Snowy Baker

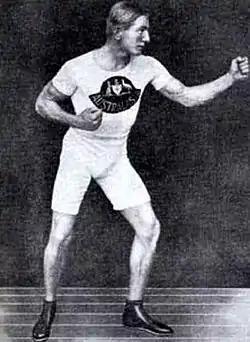
Baker prior to the 1908 Summer Olympics, in which he won a silver medal.

Baker was also prominent at polo, water polo, cricket and diving, and proficient in surfing, fencing, hockey, rowing, yachting and equestrian events. He appeared at the 1908 London Olympics, representing Australasia in the 4 × 200 m freestyle relay, finishing fourth, and in the diving where he lost in the first round, coming seventh against the powerful Germans who dominated the sport at the time. He also took part in the Olympic boxing competition, where he lost the final match against Johnny Douglas, winning a silver medal. Baker is the only Australian athlete to complete in three separate sports at the Olympic Games, and he did it all at the same Olympics. Supporters of Snowy Baker, later claimed that Douglas' father was the referee and sole judge, but Douglas Sr was there merely to present the medals, in his role as president of the ABA, and had no part in the actual judging.